Tunnel

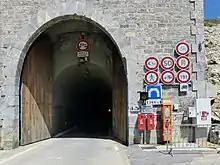
Tunnel in Col du Galibier, France

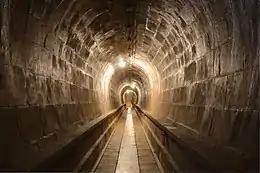
Tunnel in Fort de Mutzig, France

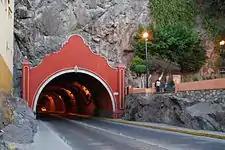
Decorated portal to a road tunnel in Guanajuato, Mexico

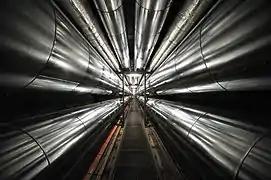
Utility tunnel for heating pipes between Rigshospitalet and Amagerværket in Copenhagen, Denmark

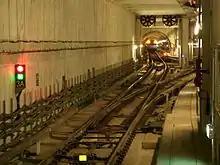
Tunnel on the Taipei Metro in Taiwan

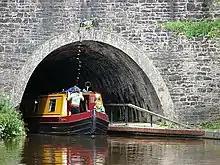
Southern portal of the Chirk canal tunnel, Wales

A tunnel is an underground or undersea passageway. It is dug through surrounding soil, earth or rock, or laid under water, and is usually completely enclosed except for the two portals common at each end, though there may be access and ventilation openings at various points along the length. A pipeline differs significantly from a tunnel, though some recent tunnels have used immersed tube construction techniques rather than traditional tunnel boring methods.